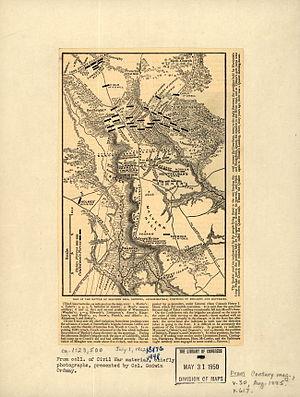
La bataille de Malvern Hill, aussi connue en tant que bataille de Pointdexter's Farm, est une bataille de la guerre de Sécession qui eut lieu le 1ᵉʳ juillet 1862 dans l'État de Virginie aux États-Unis. C'est le dernier affrontement majeur des Batailles des Sept Jours dans la campagne de la Péninsule.